Jubal (footballer)

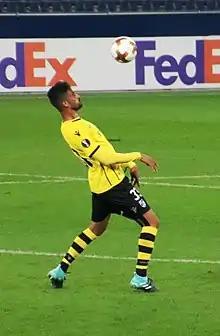
Jubal with Vitória Guimarães in 2017

Jubal Rocha Mendes Júnior (born 29 August 1993), simply known as Jubal, is a Brazilian professional footballer who plays as a centre-back for Russian club Krasnodar.